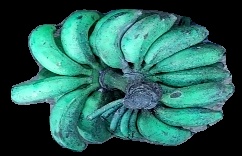
Variety: rasbale
Grade: grade3